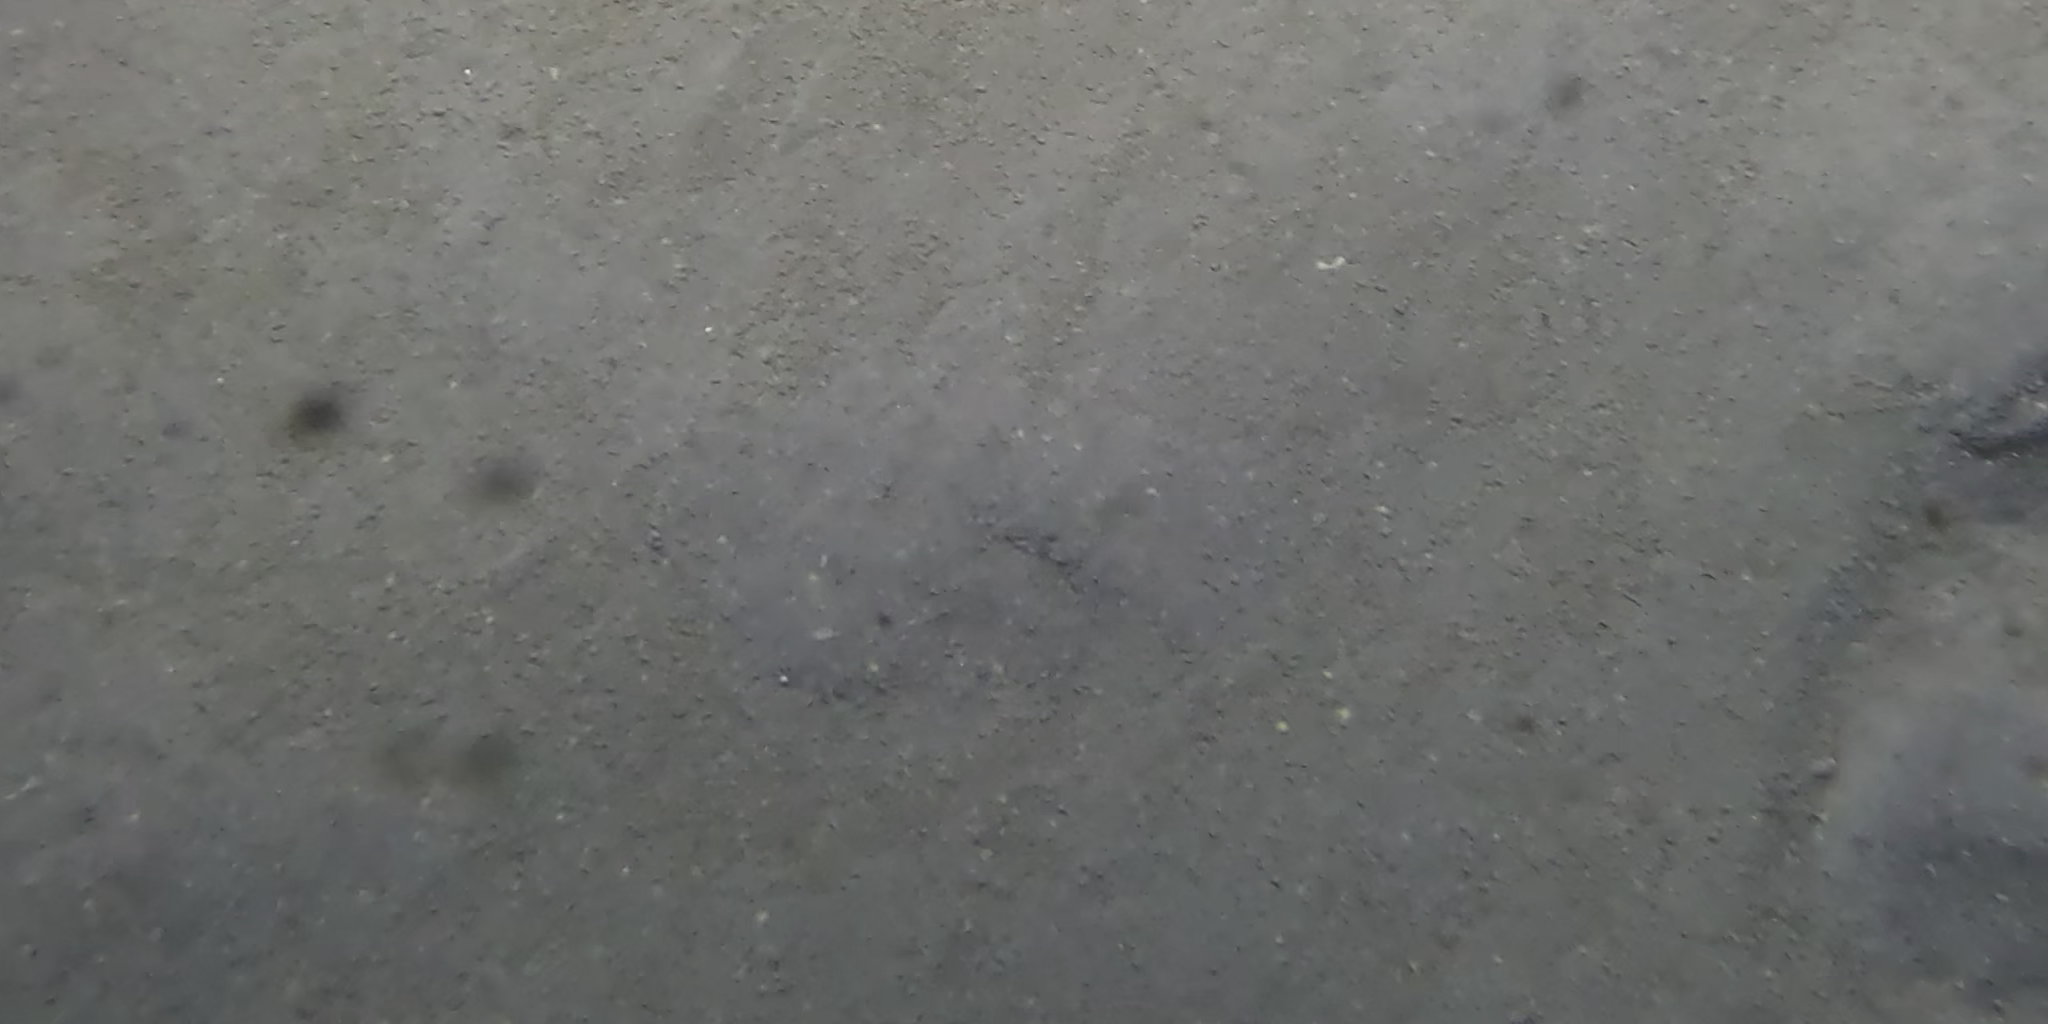
Seabed habitat: sand